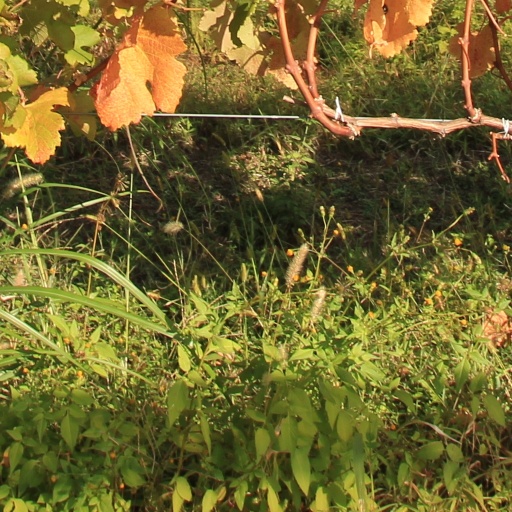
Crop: grape